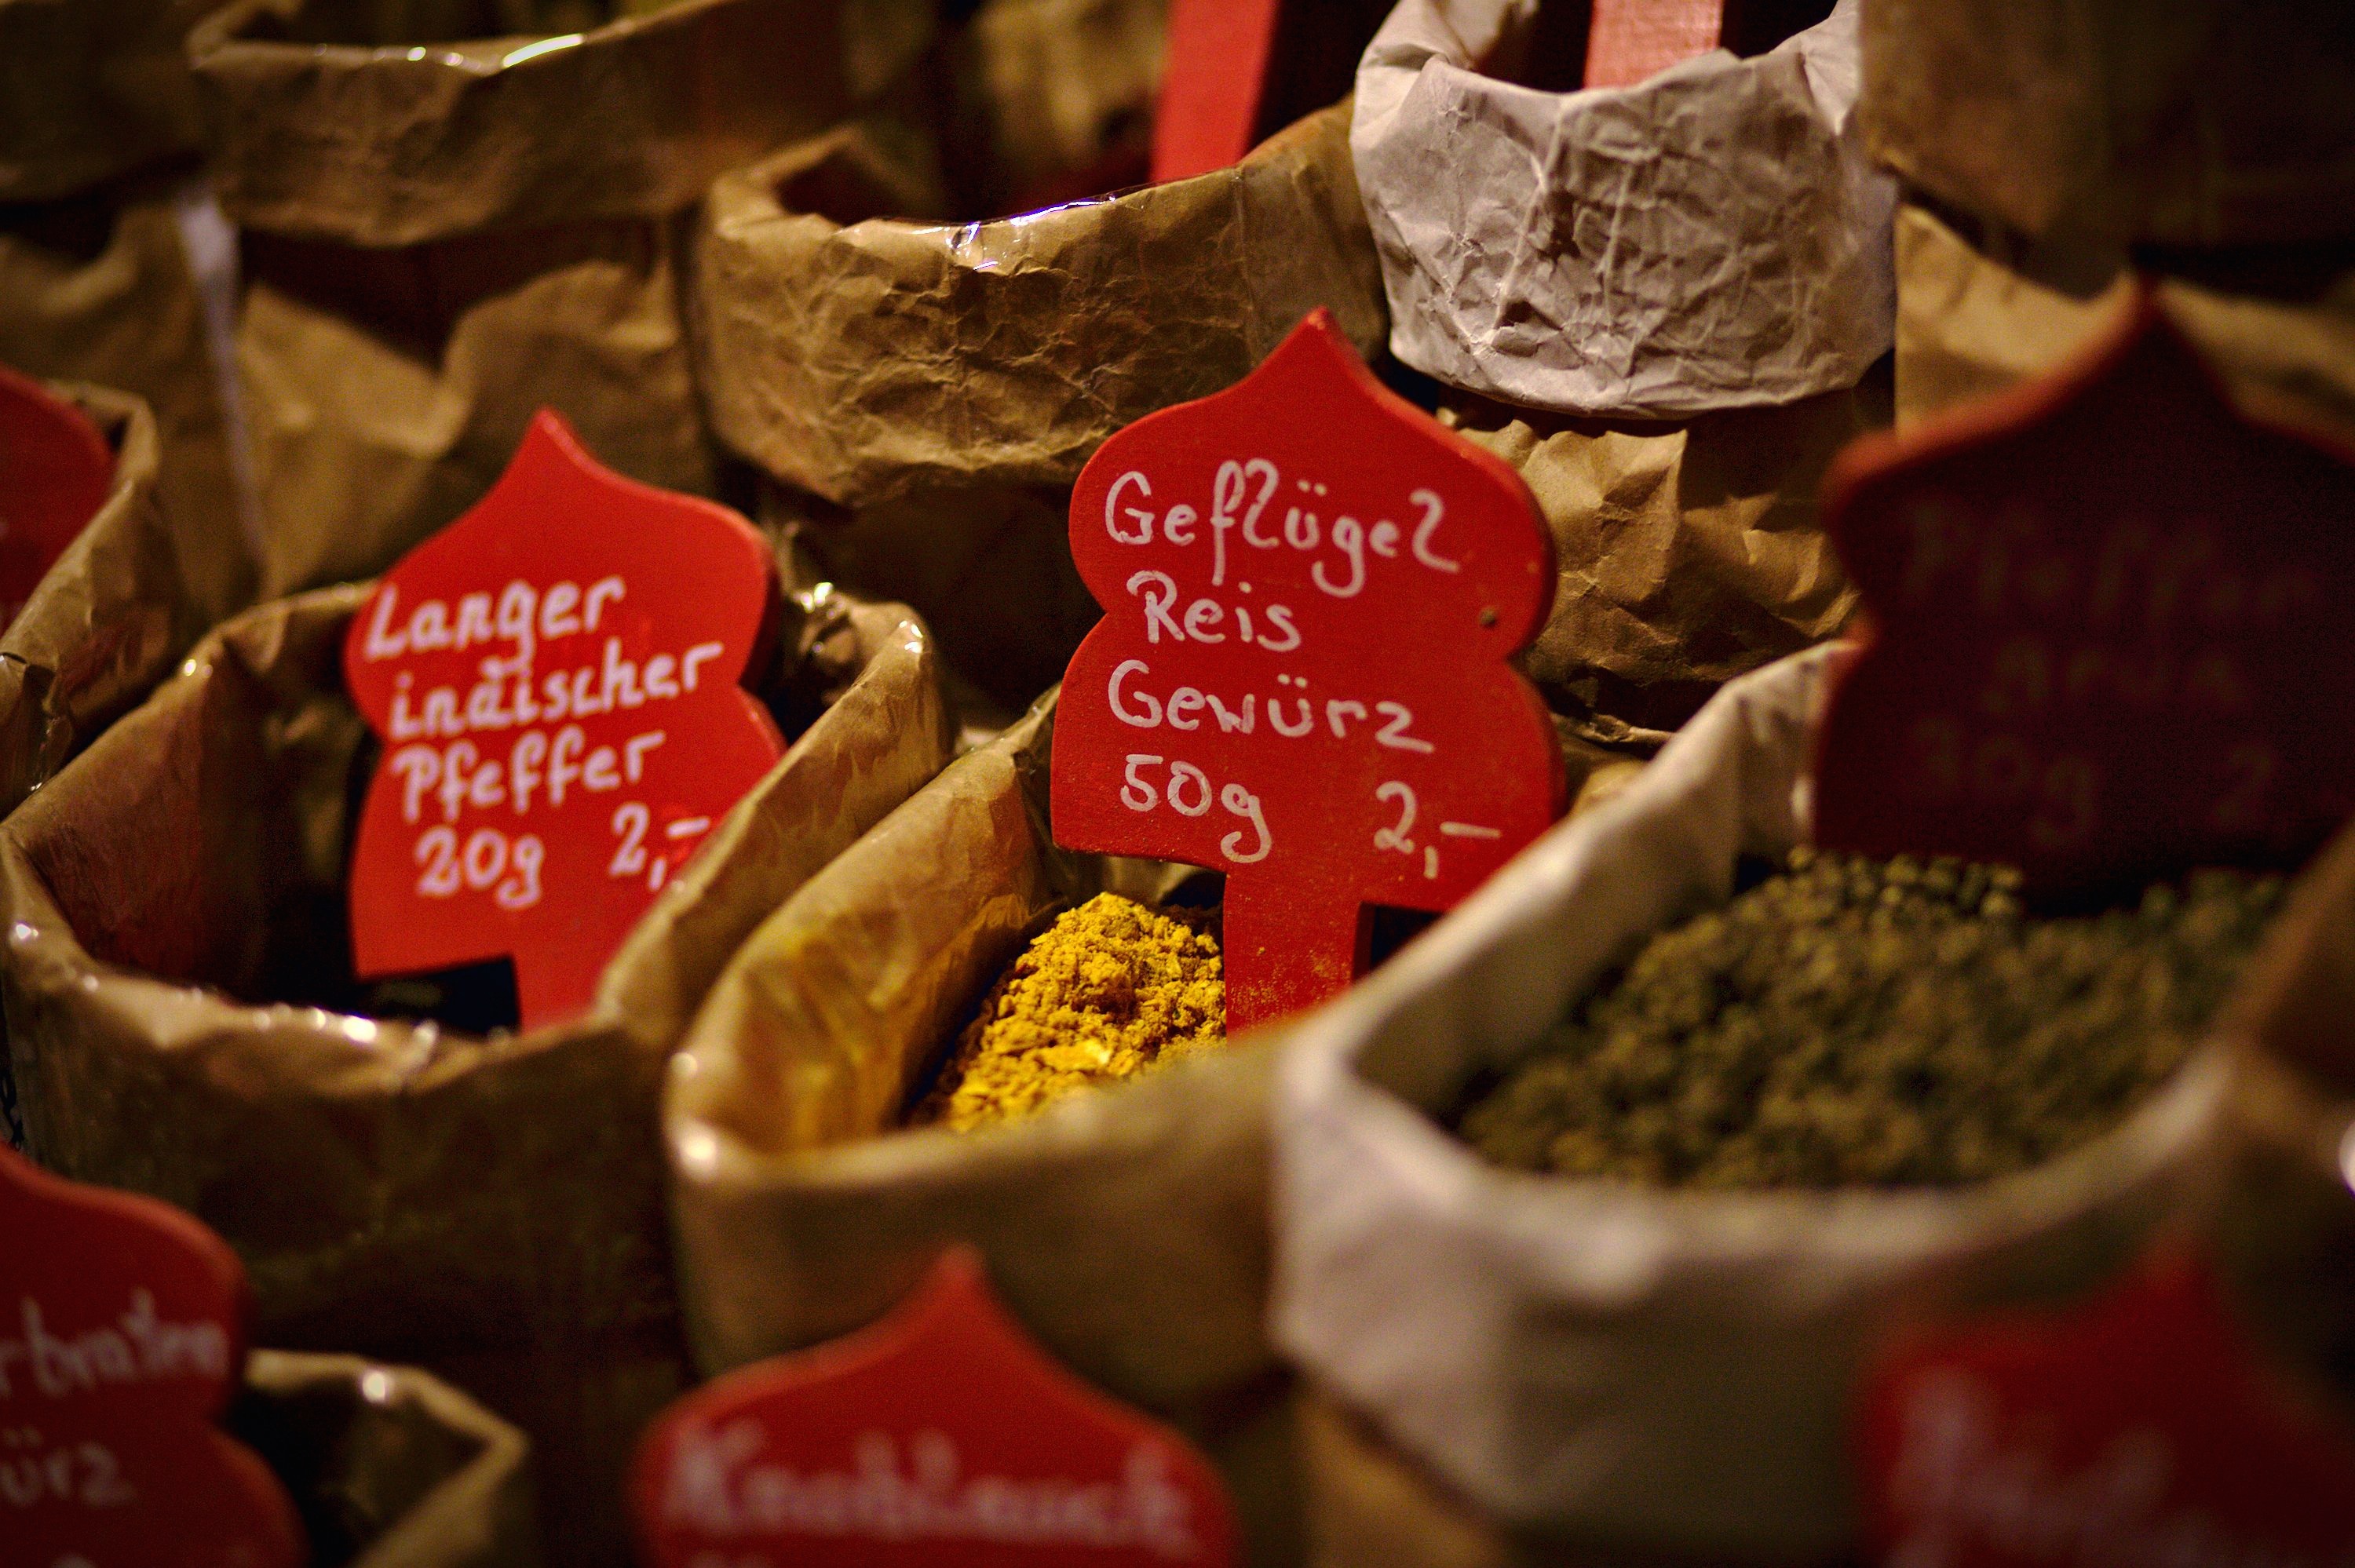
food, red, produce, drink, market, chocolate, dessert, sweetness, flavor